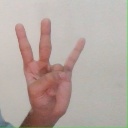
अक्षर: क्ष